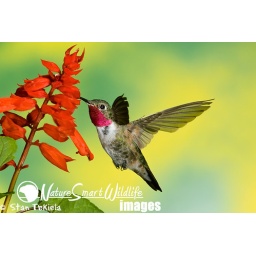
Broad-tailed Hummingbird, Selasphorus platycercus, adult male at red flowers, taken in Colorado Springs, CO